Hipira

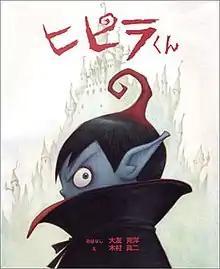
The cover of "Hipira"

is a manga-style story book written by Katsuhiro Otomo and illustrated by Shinji Kimura. The manga is licensed in English by Dark Horse Comics. The manga was adapted into an anime and broadcast on NHK BS-2 from December 21–25, 2009.